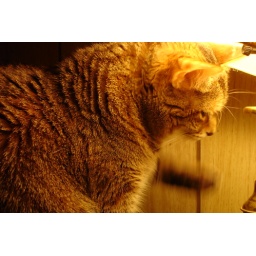
Squeaky is in love with the desk lamp